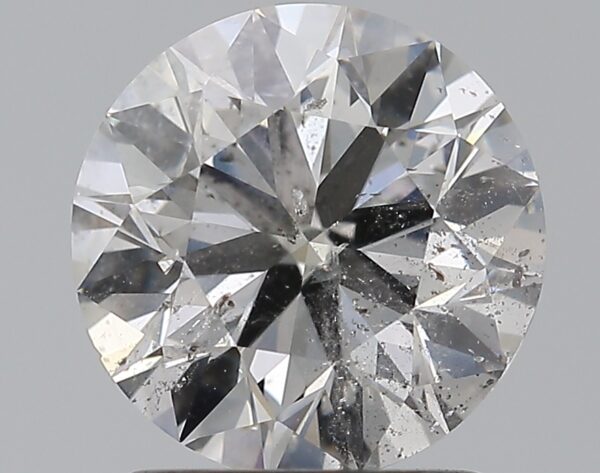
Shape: round
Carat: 1.5
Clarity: SI2
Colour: E
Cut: EX
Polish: EX
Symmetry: VG
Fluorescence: SL
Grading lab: IGI
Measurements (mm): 7.27 x 7.24 x 4.53